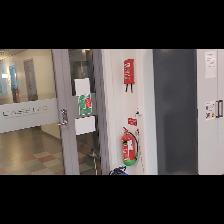
Label: NonHuman